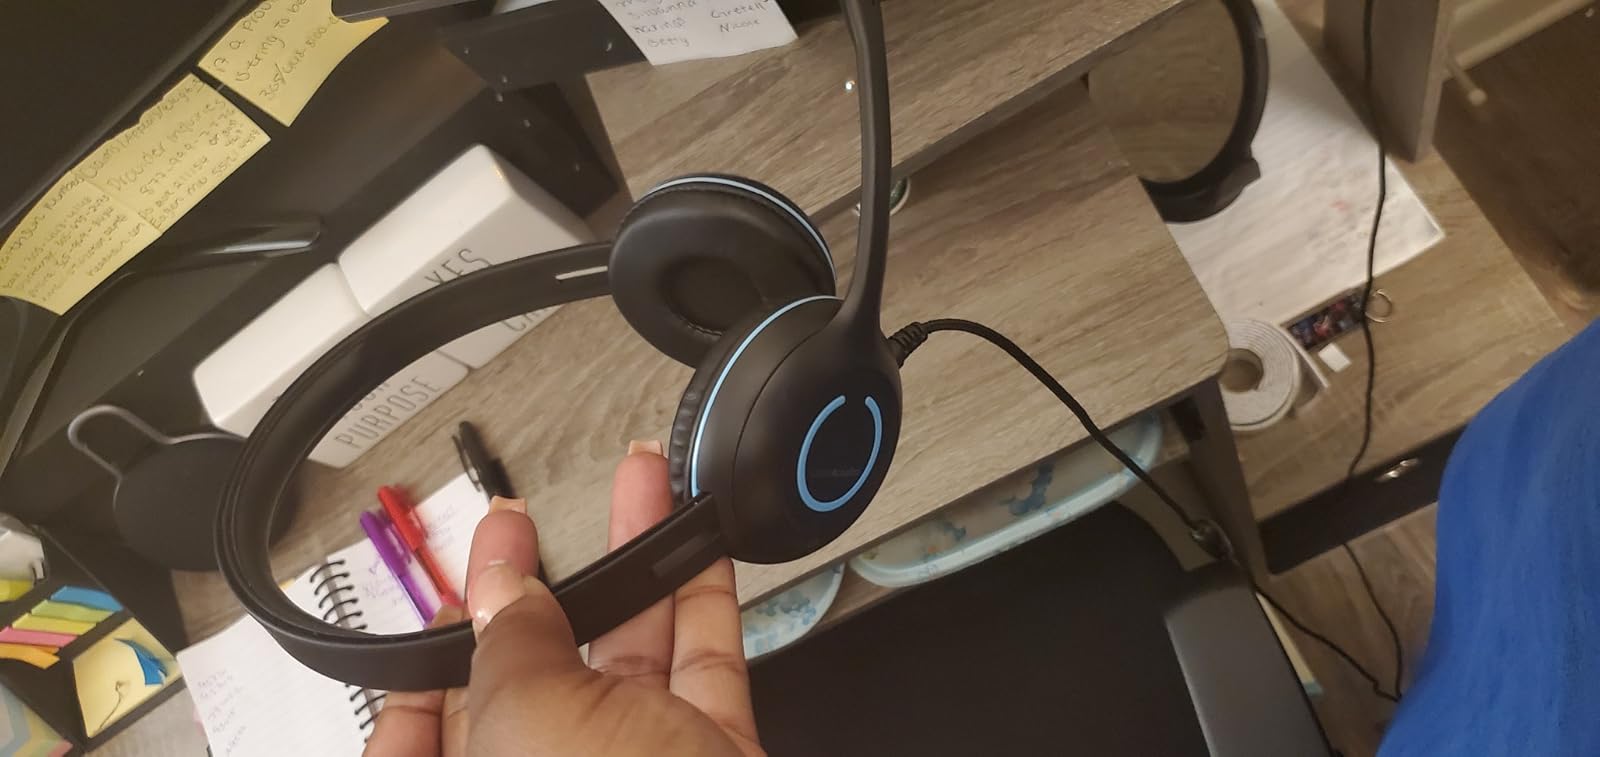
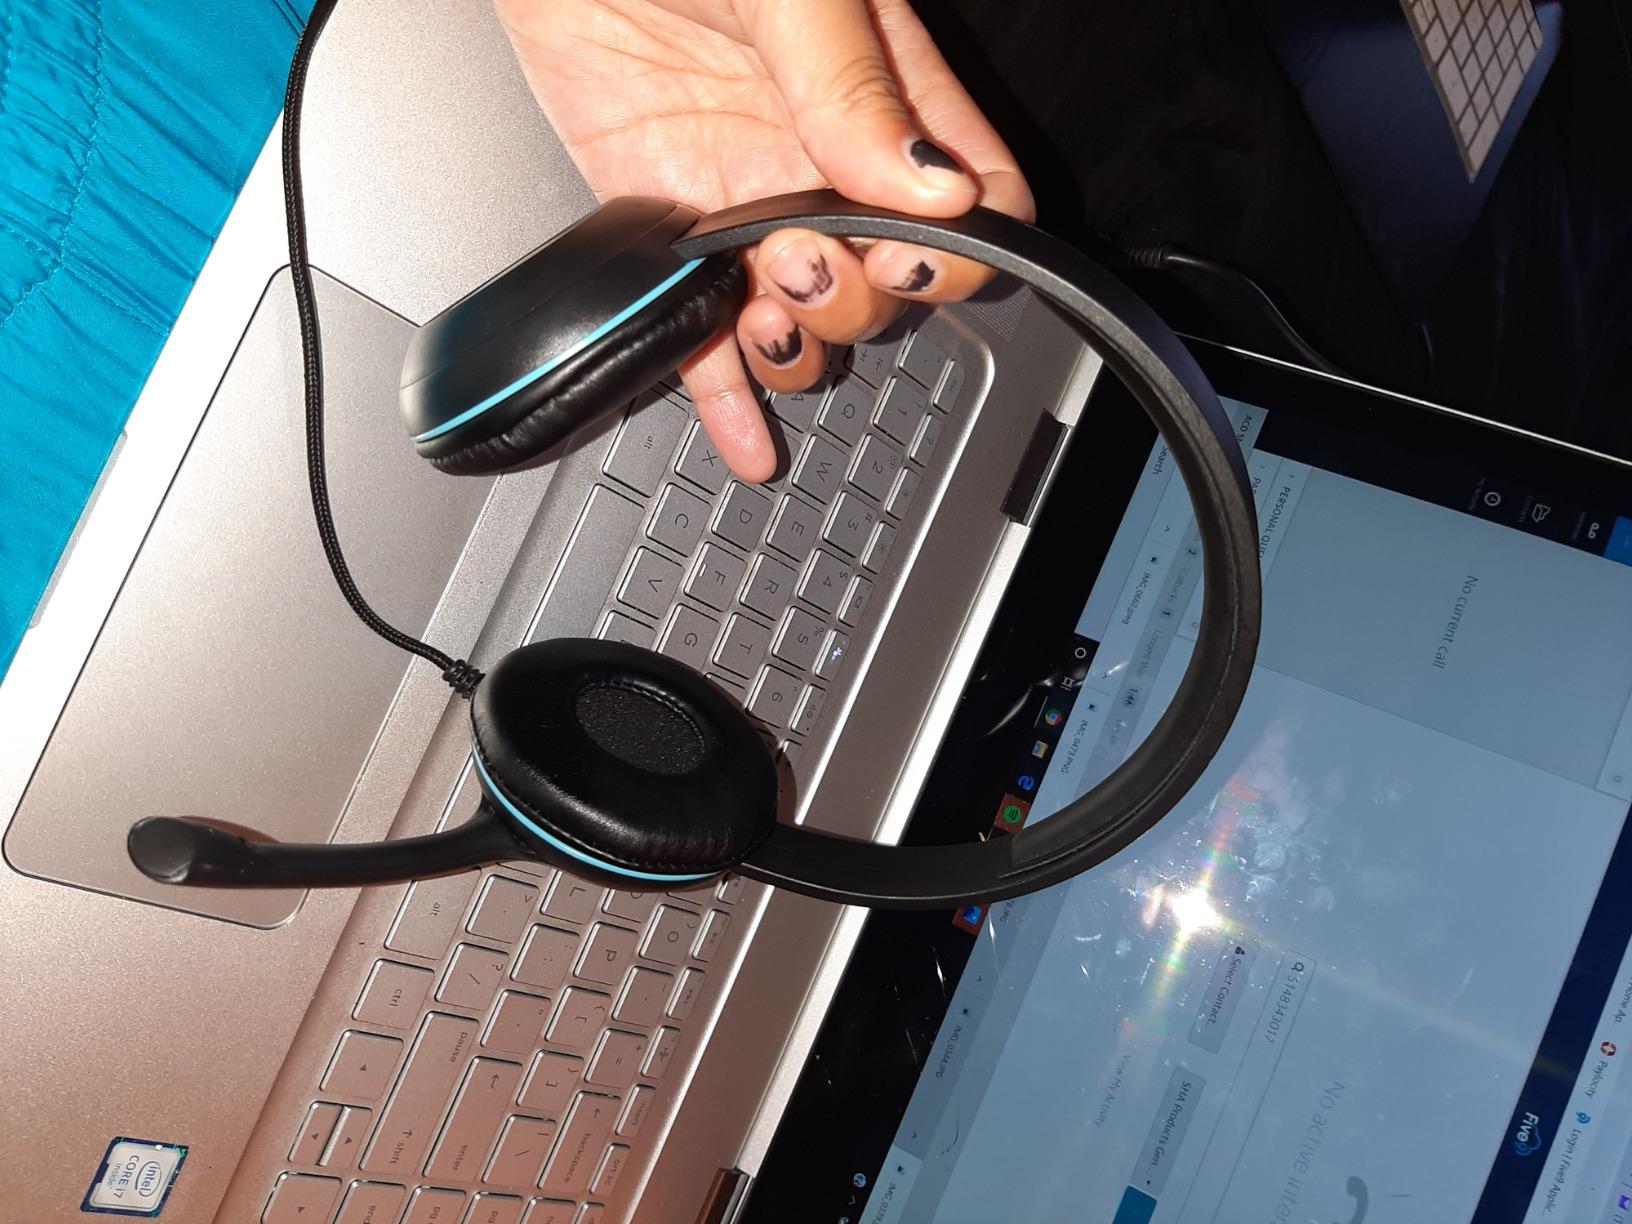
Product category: headphones
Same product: yes